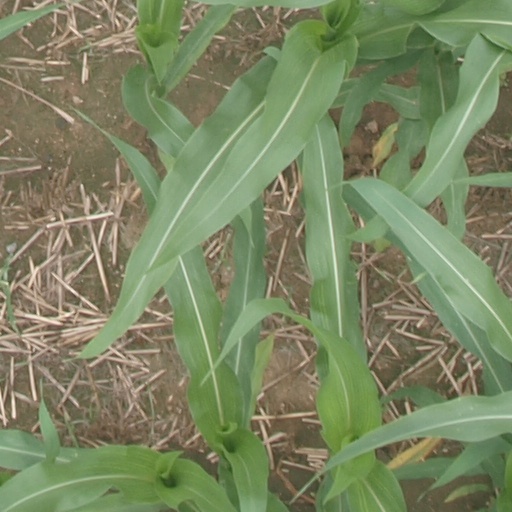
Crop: maize; corn